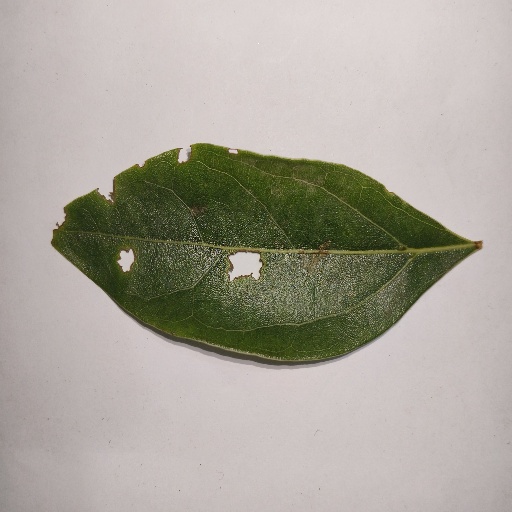
Species: Camphor
Leaf condition: Shot Hole